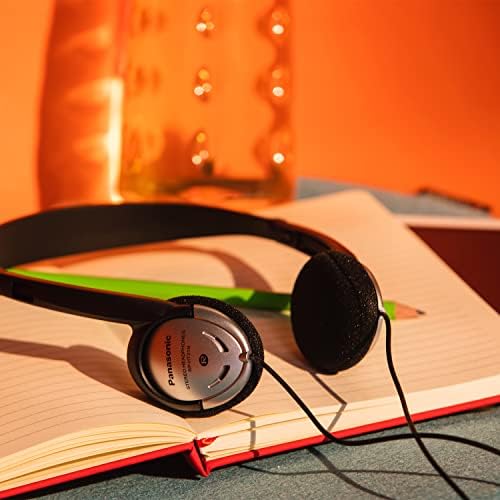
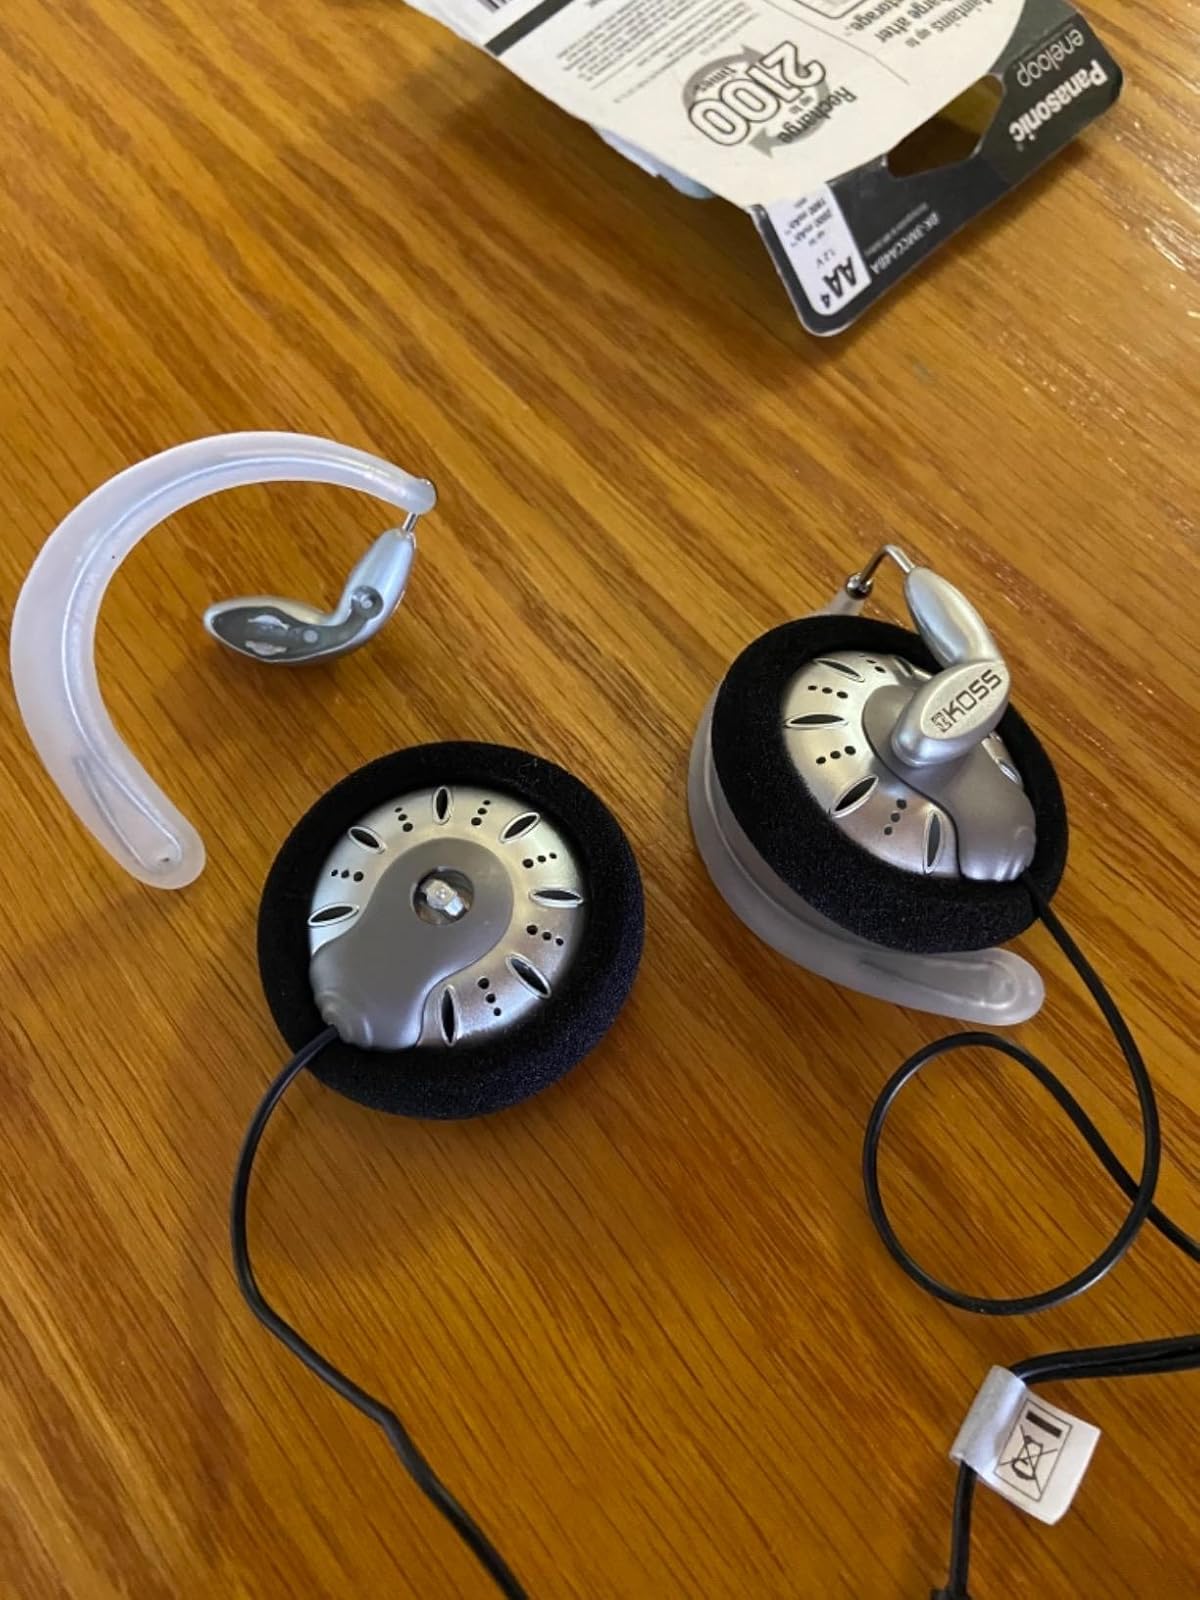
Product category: headphones
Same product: no